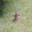
Label: rabbit